History of the Jews in Australia

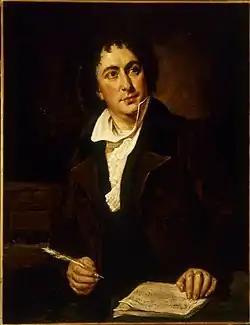
Isaac Nathan c. 1820. Artist unknown, probably one of Lord Byron's portraitists.

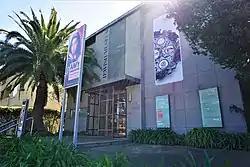
The Jewish Museum of Australia in St Kilda, a suburb of Melbourne.

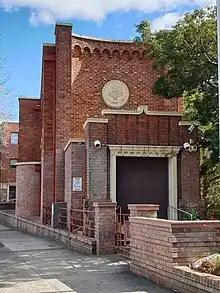
The chapel of the Sydney Chevra kadisha, Woollahra, New South Wales

Jews have also figured prominently in Australian honours and include Nobel Prize winner Bernard Katz.